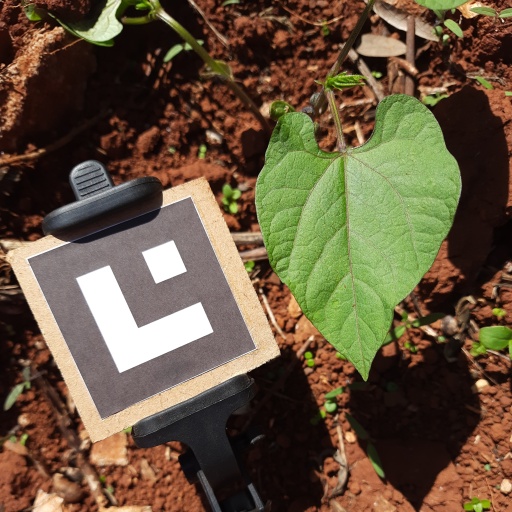
Observations: wavy surface, no eating holes, under sunlight